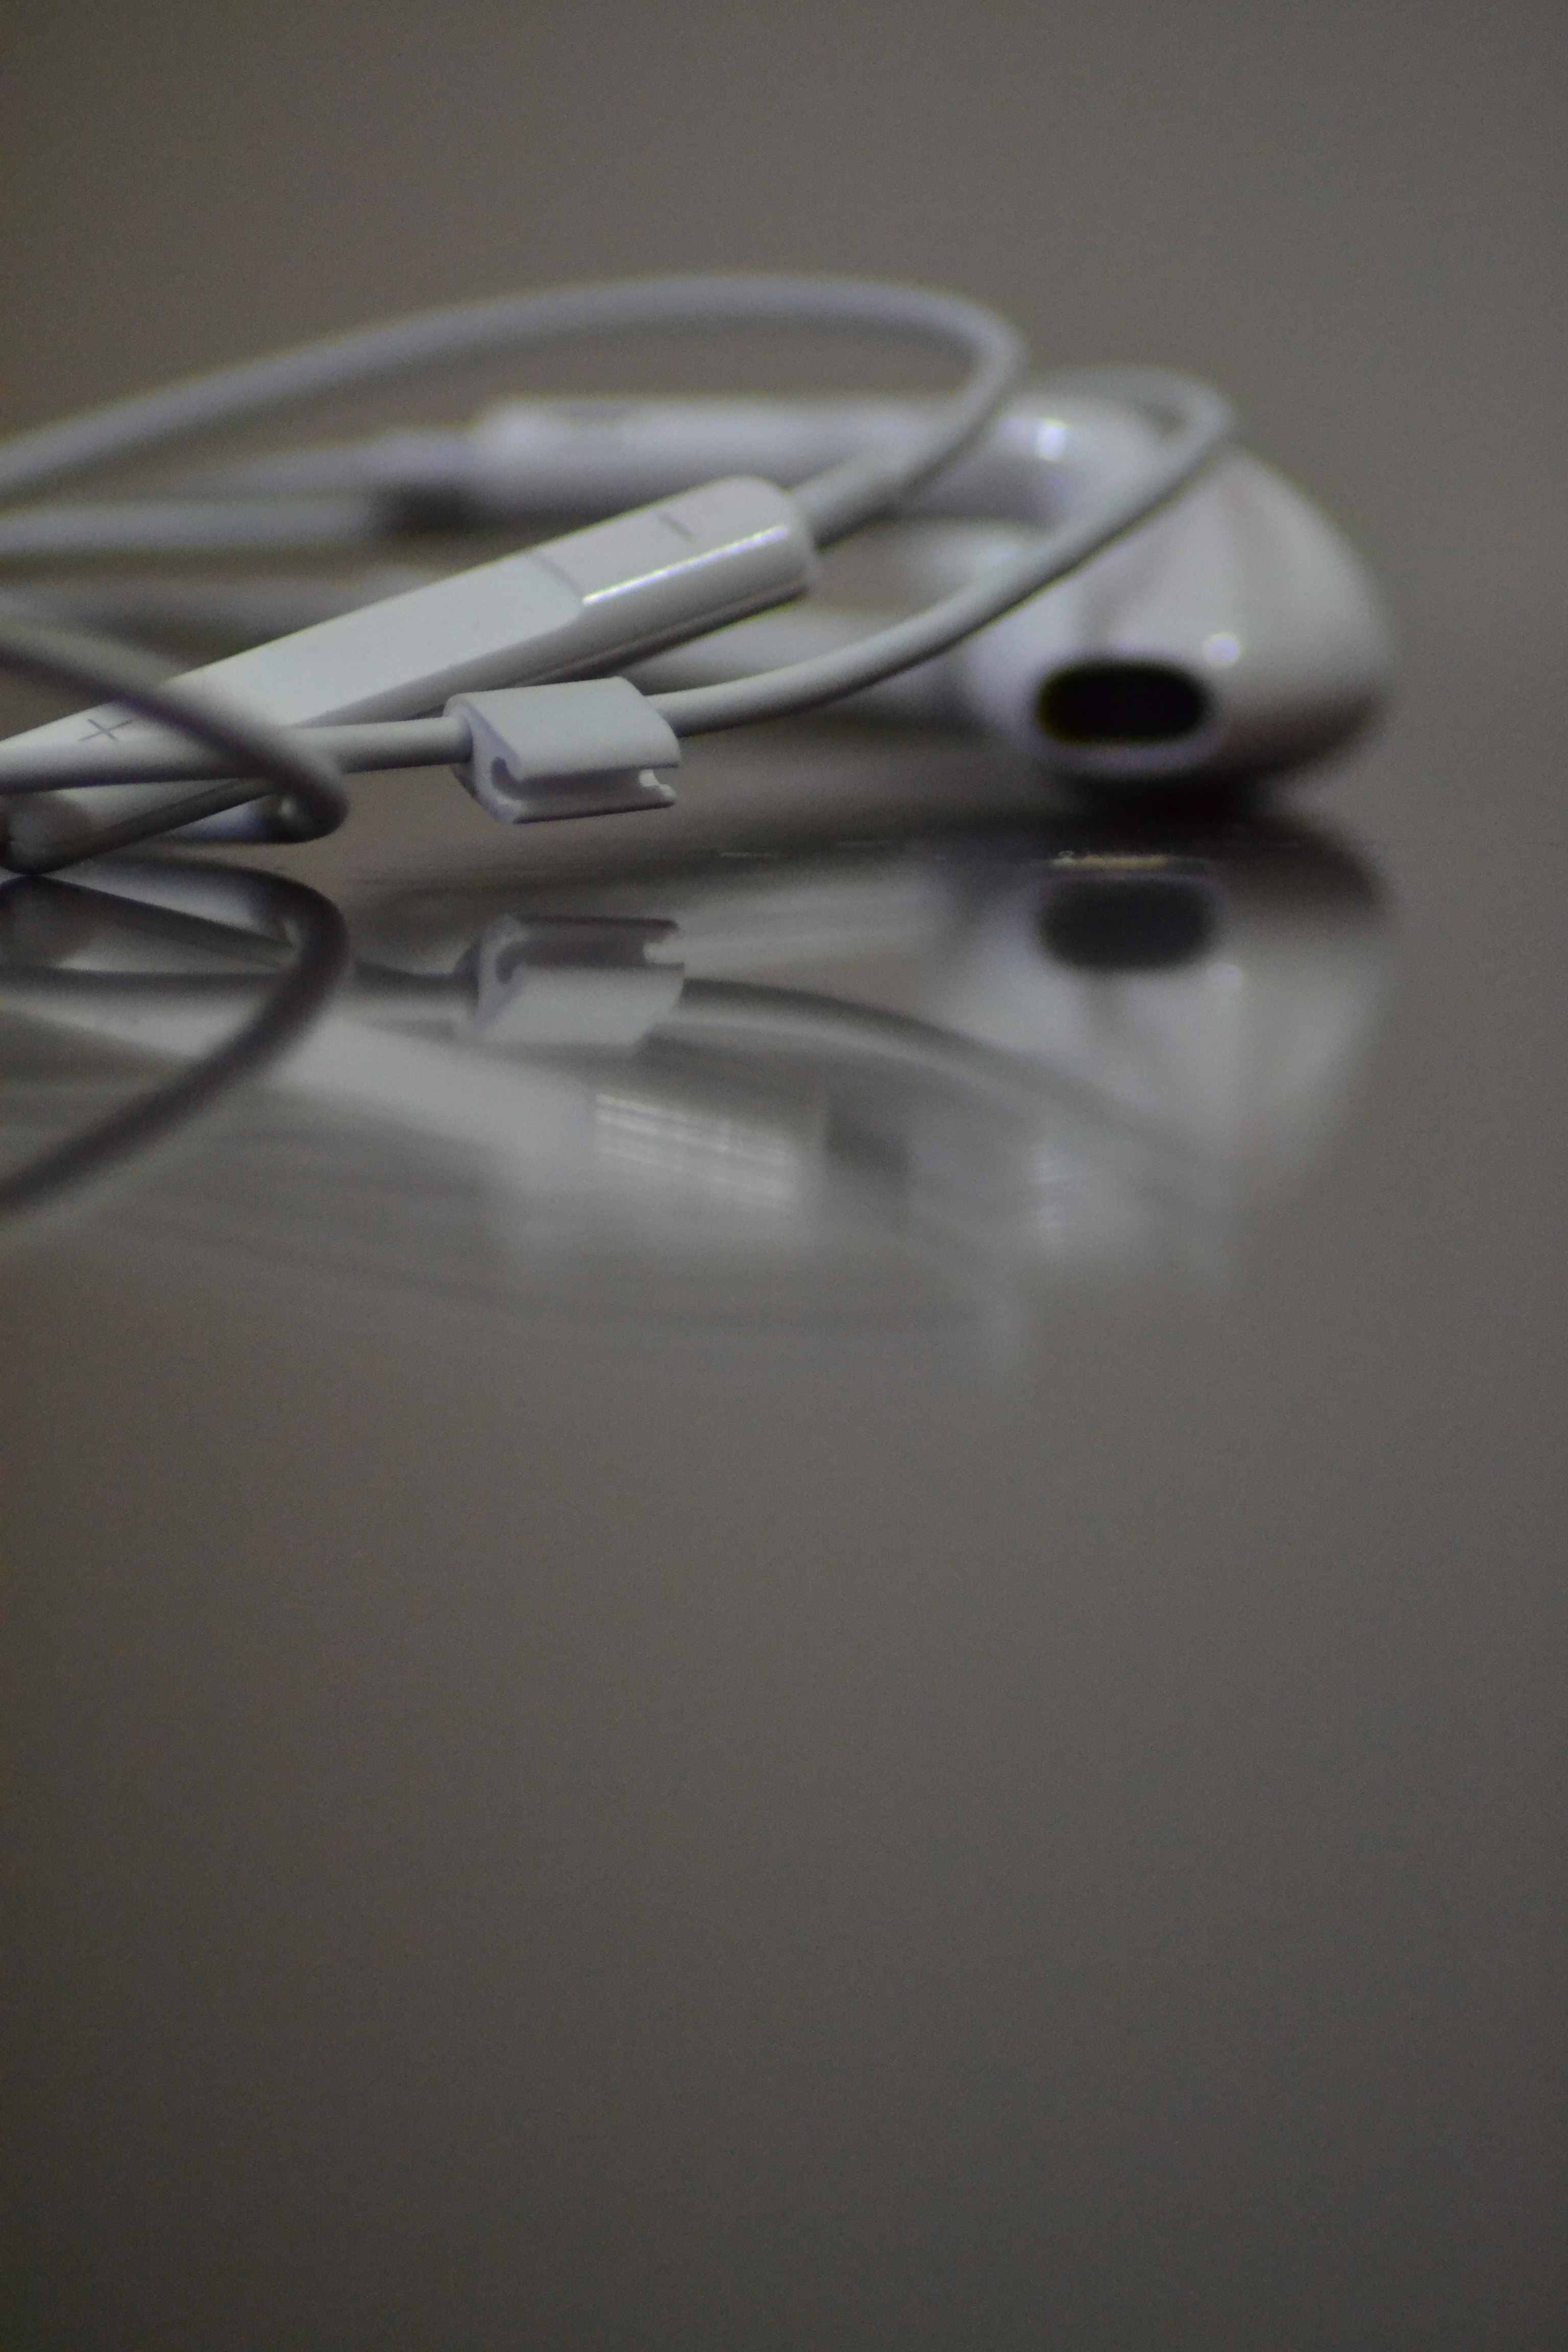
light, white, glass, equipment, gadget, lamp, closeup, lighting, close up, audio, headphones, glasses, light fixture, headset, shape